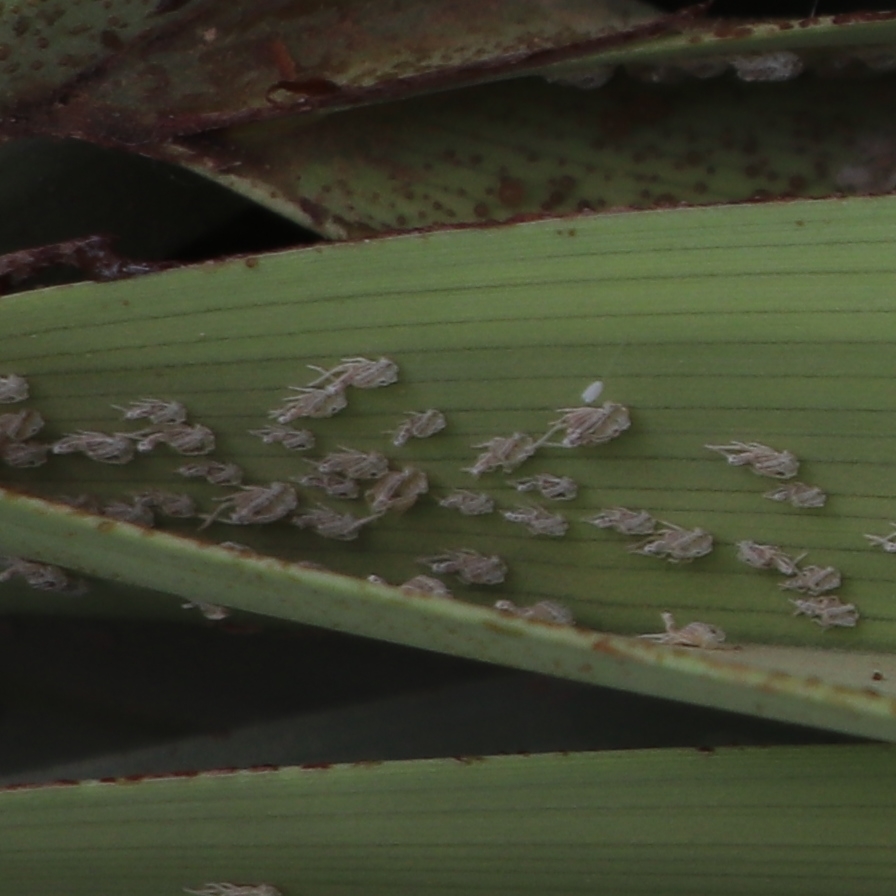
Label: Dubas